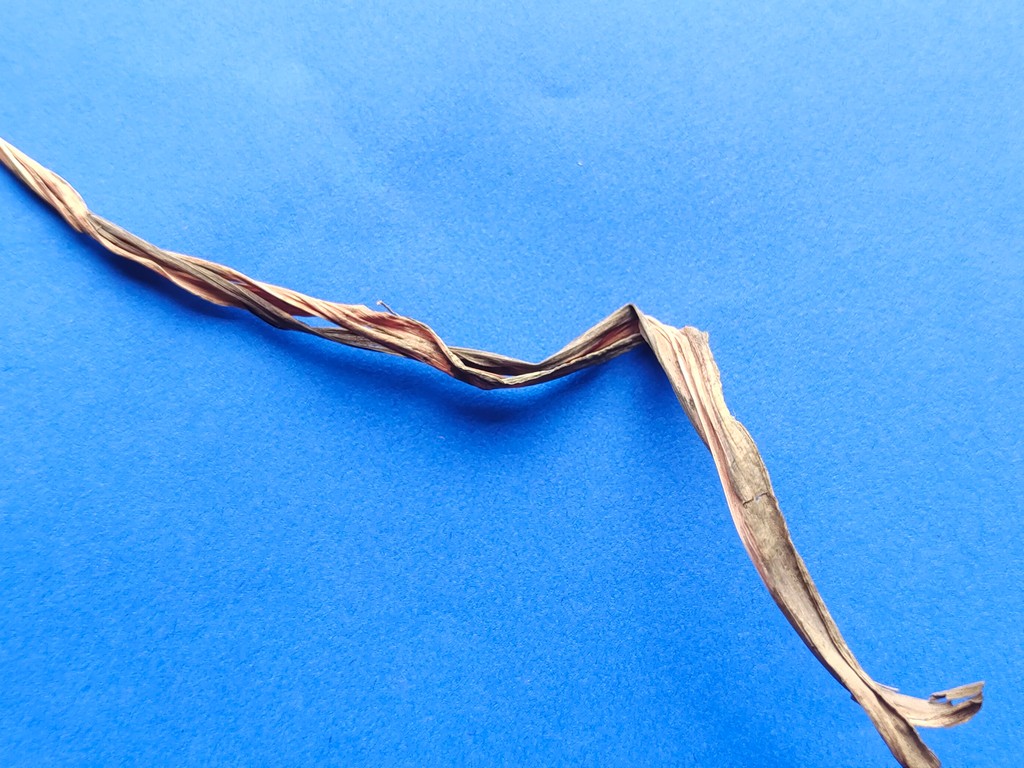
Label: Dried